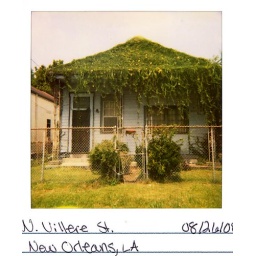
Down the street from my old house in St. Roch